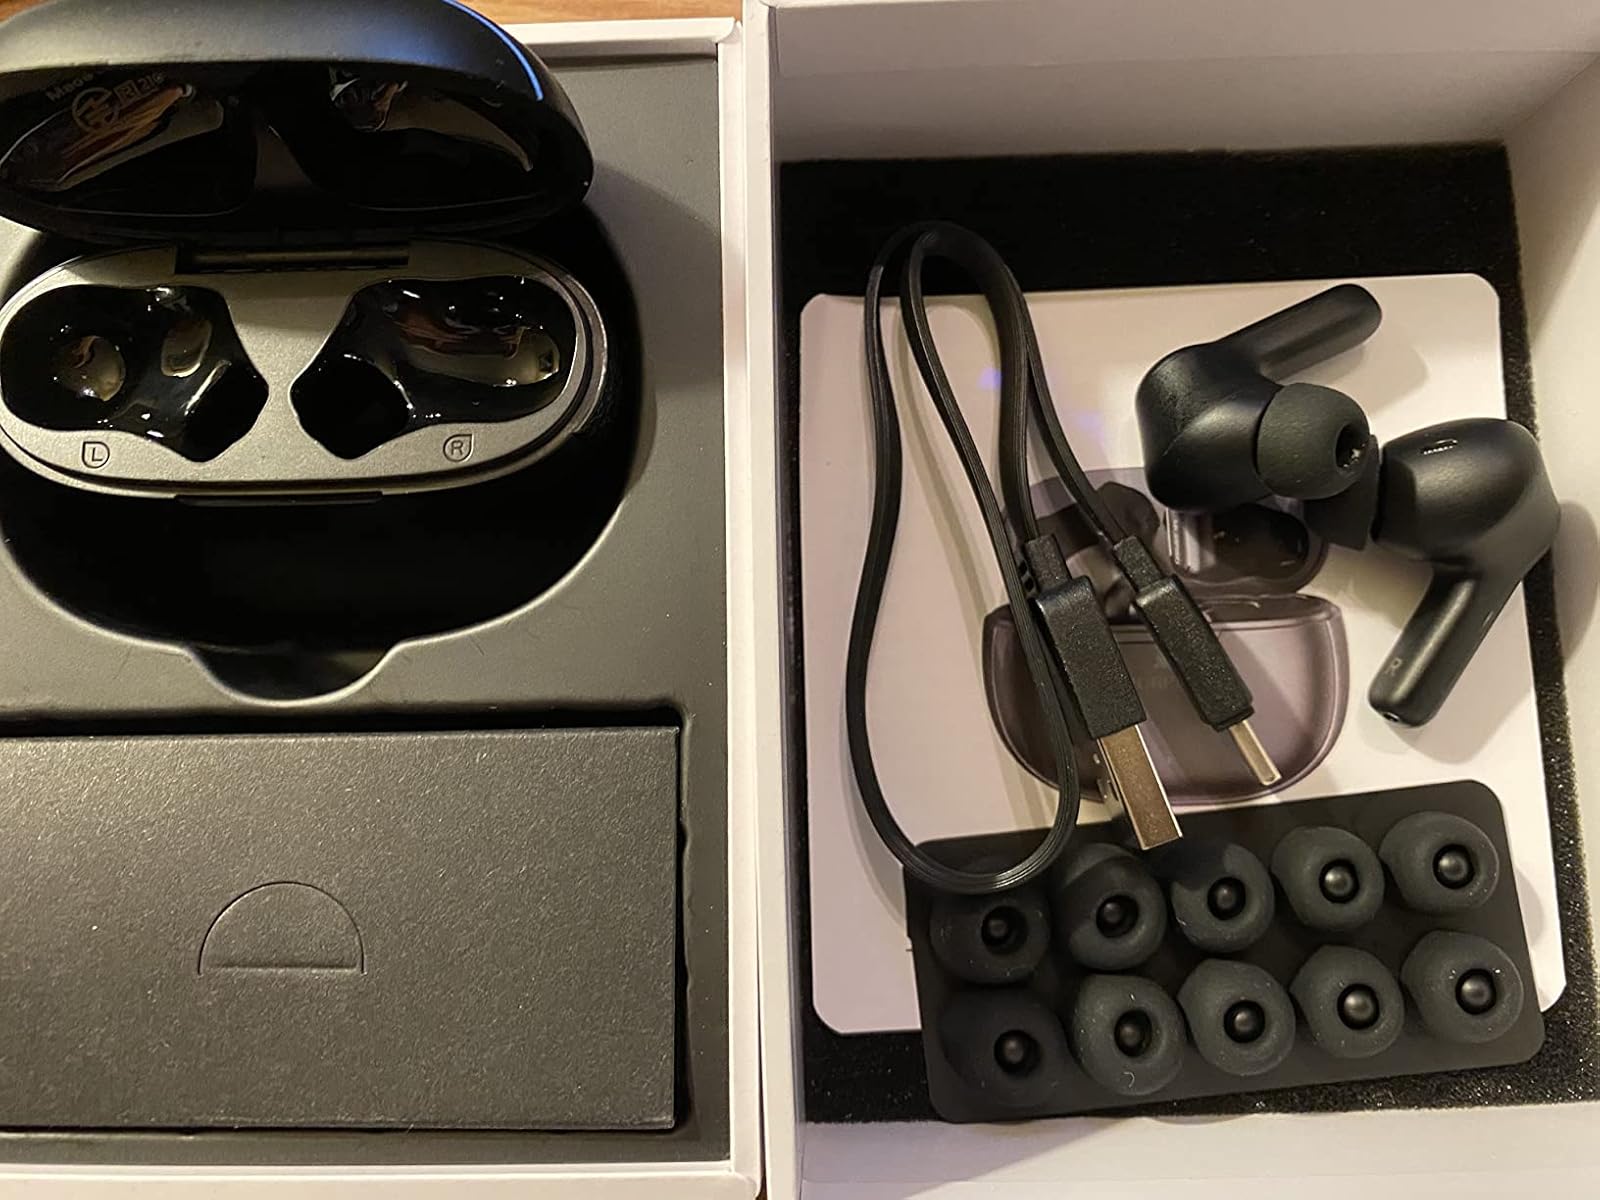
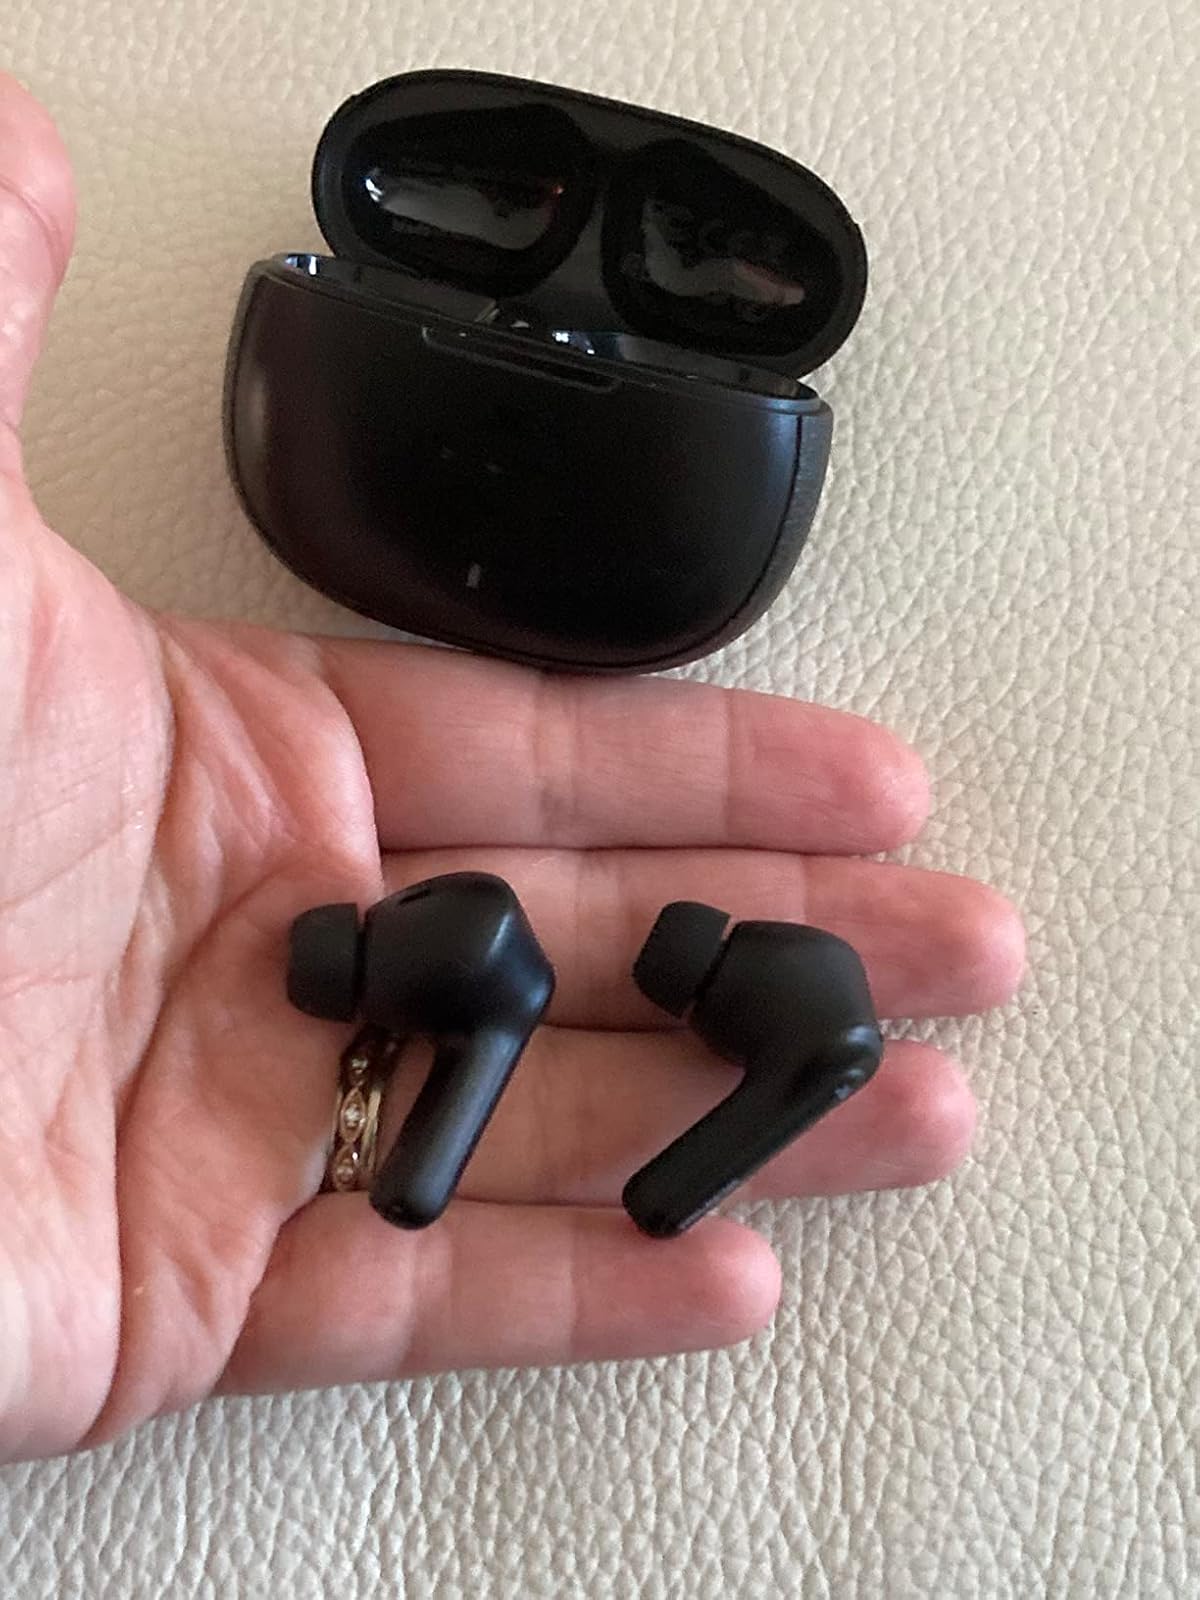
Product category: earbuds
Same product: yes